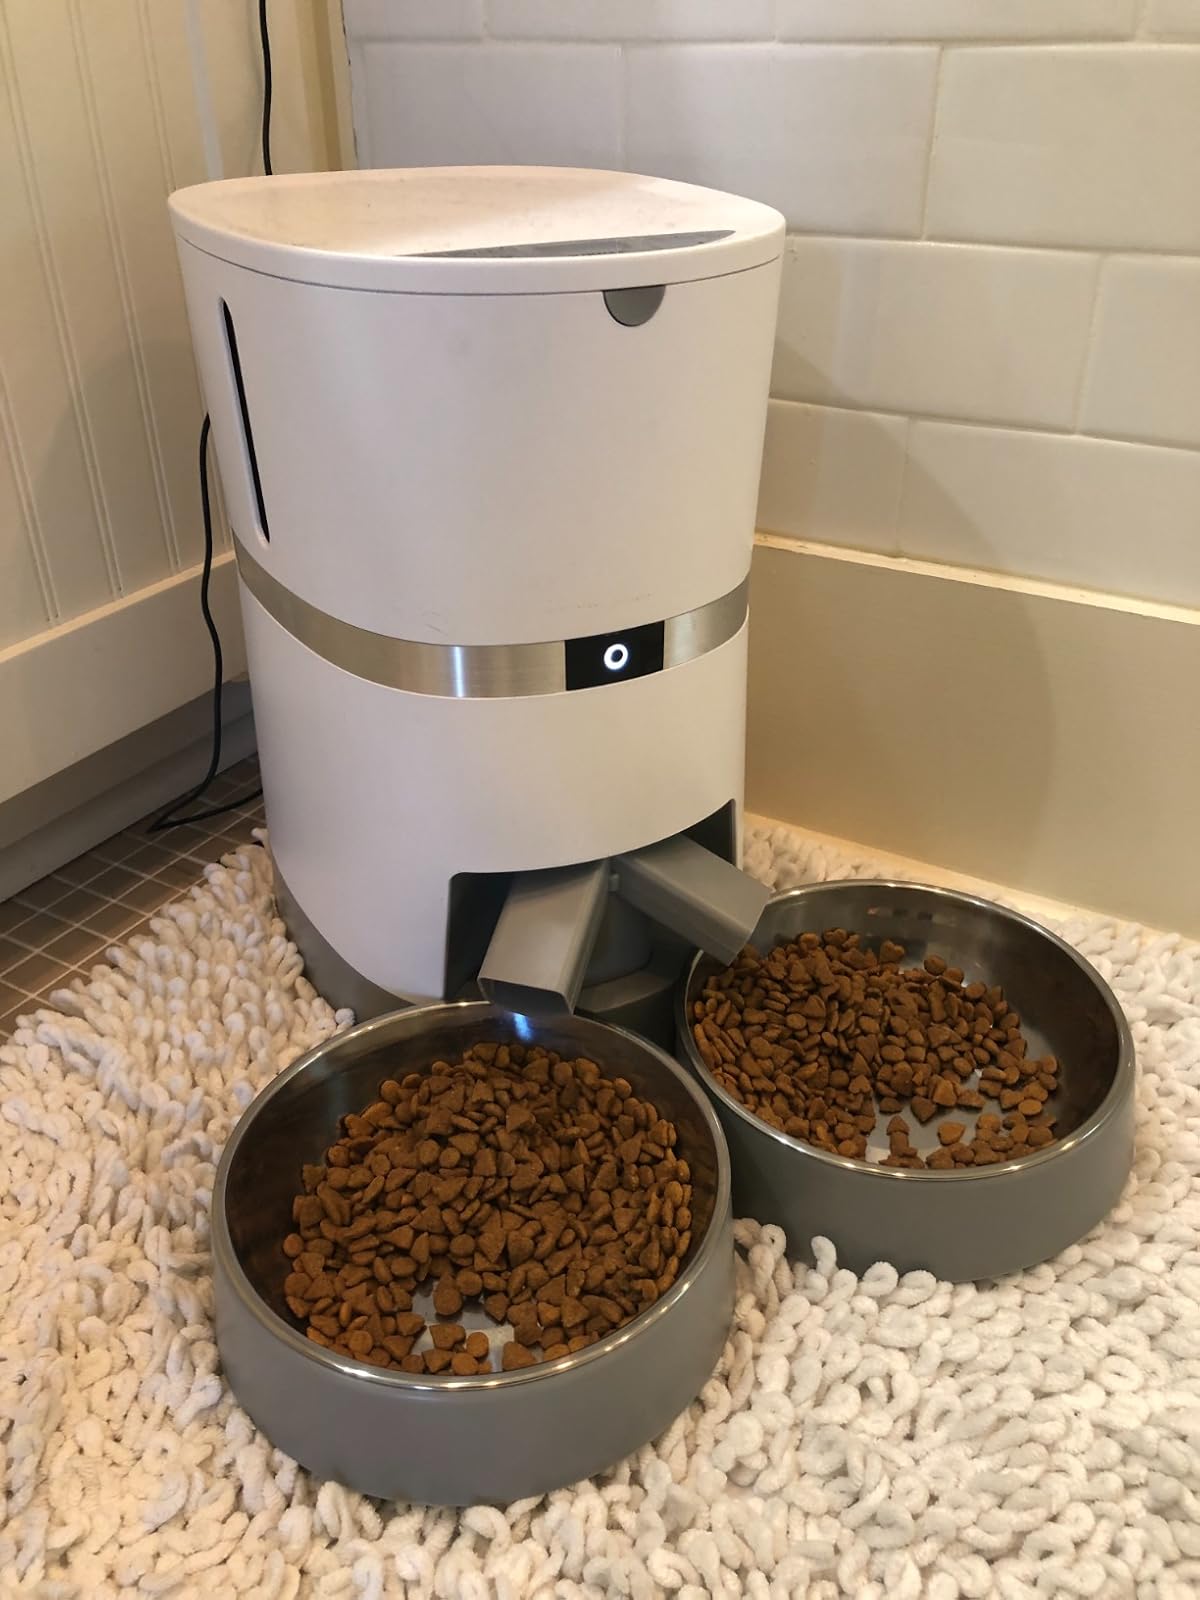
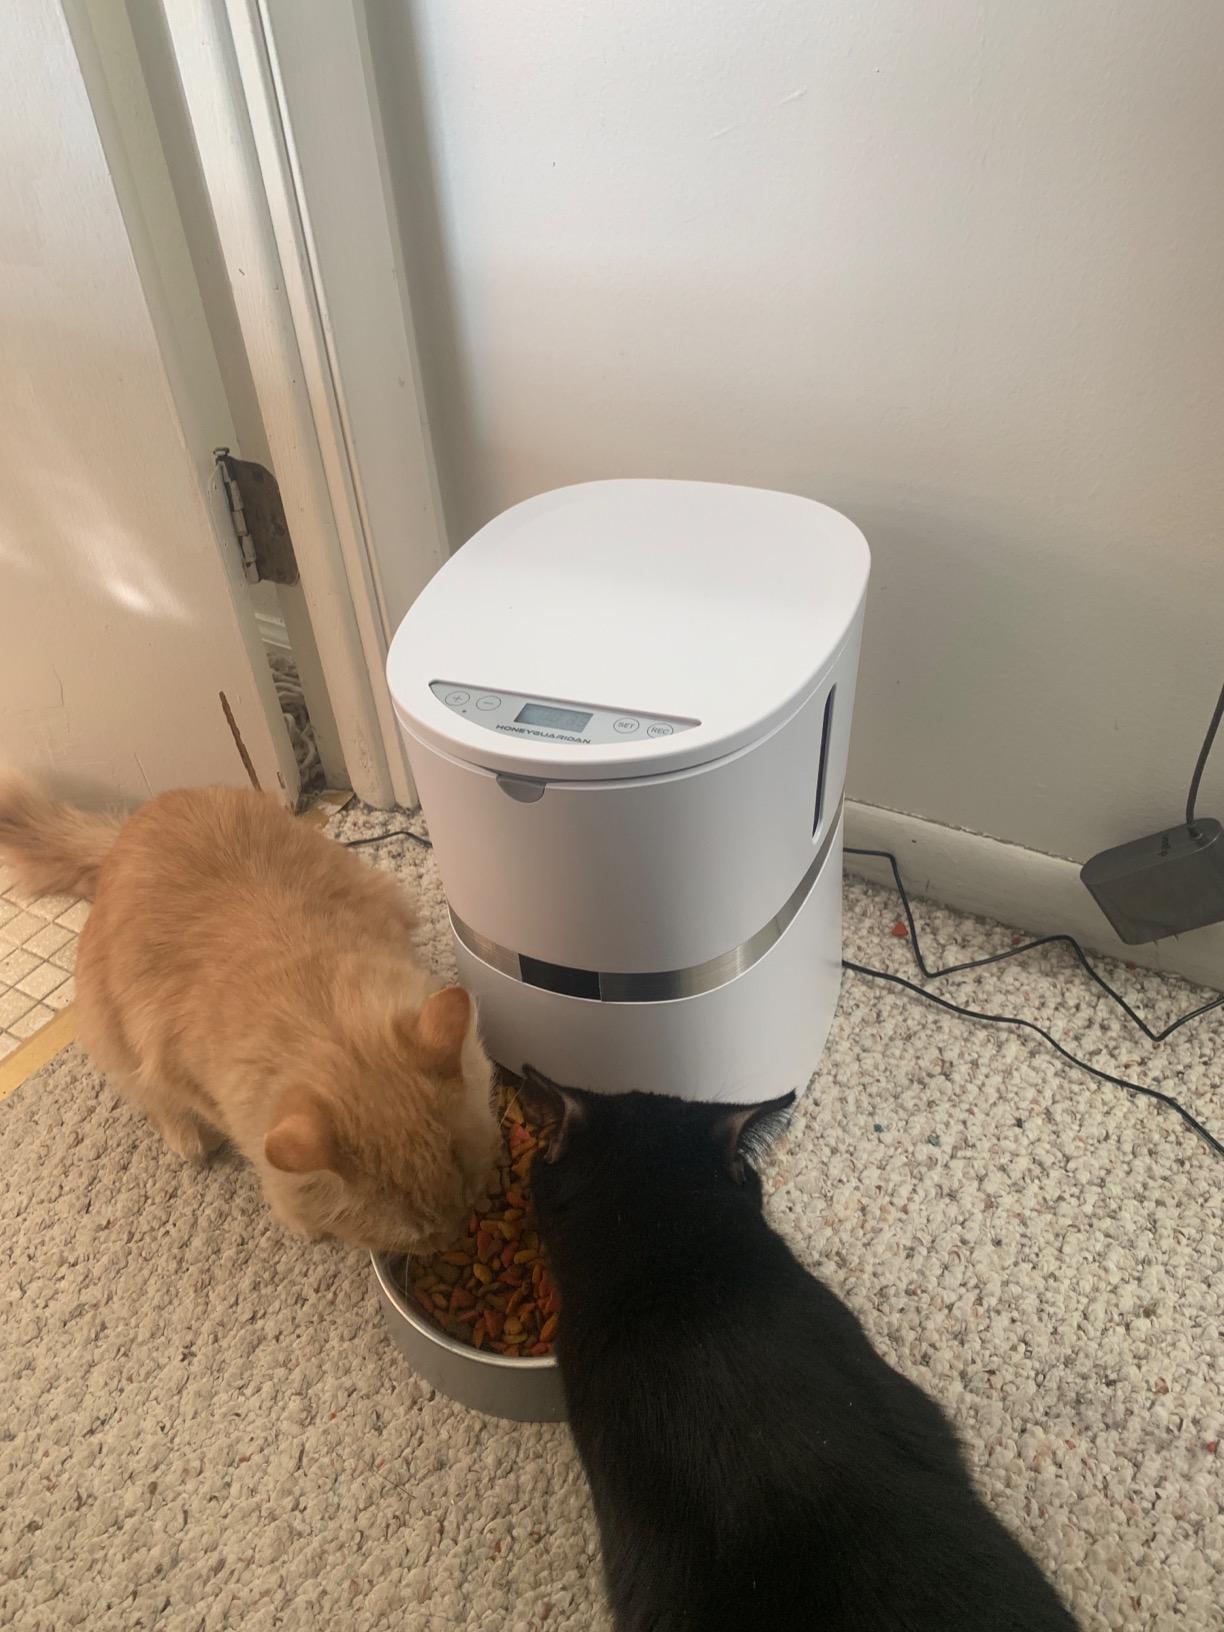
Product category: items_feeder
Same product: no